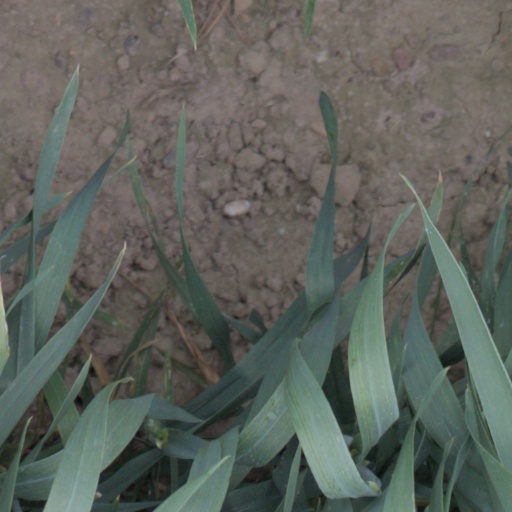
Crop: wheat